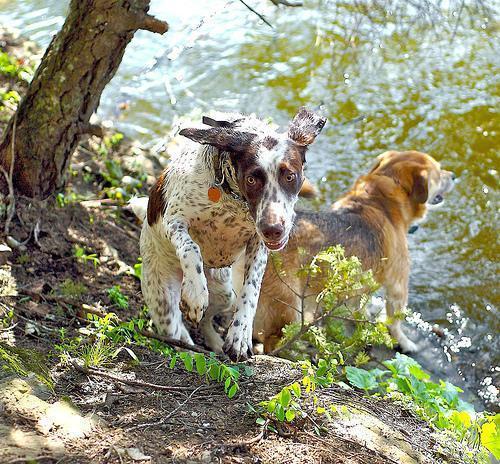
German_short-haired_pointer